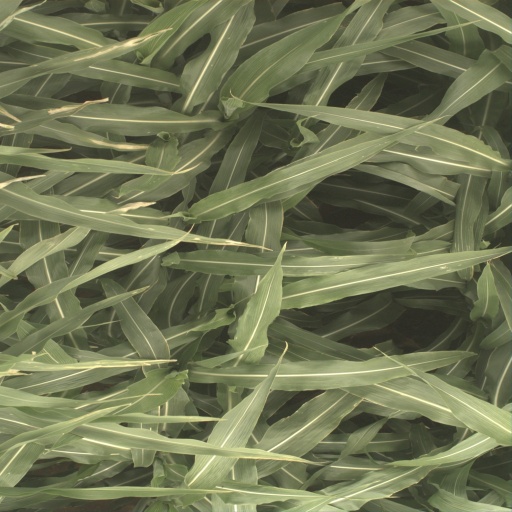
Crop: sorghum